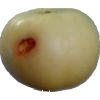
Label: Apple 6